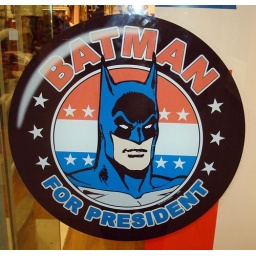
A sign in the window of the Gap